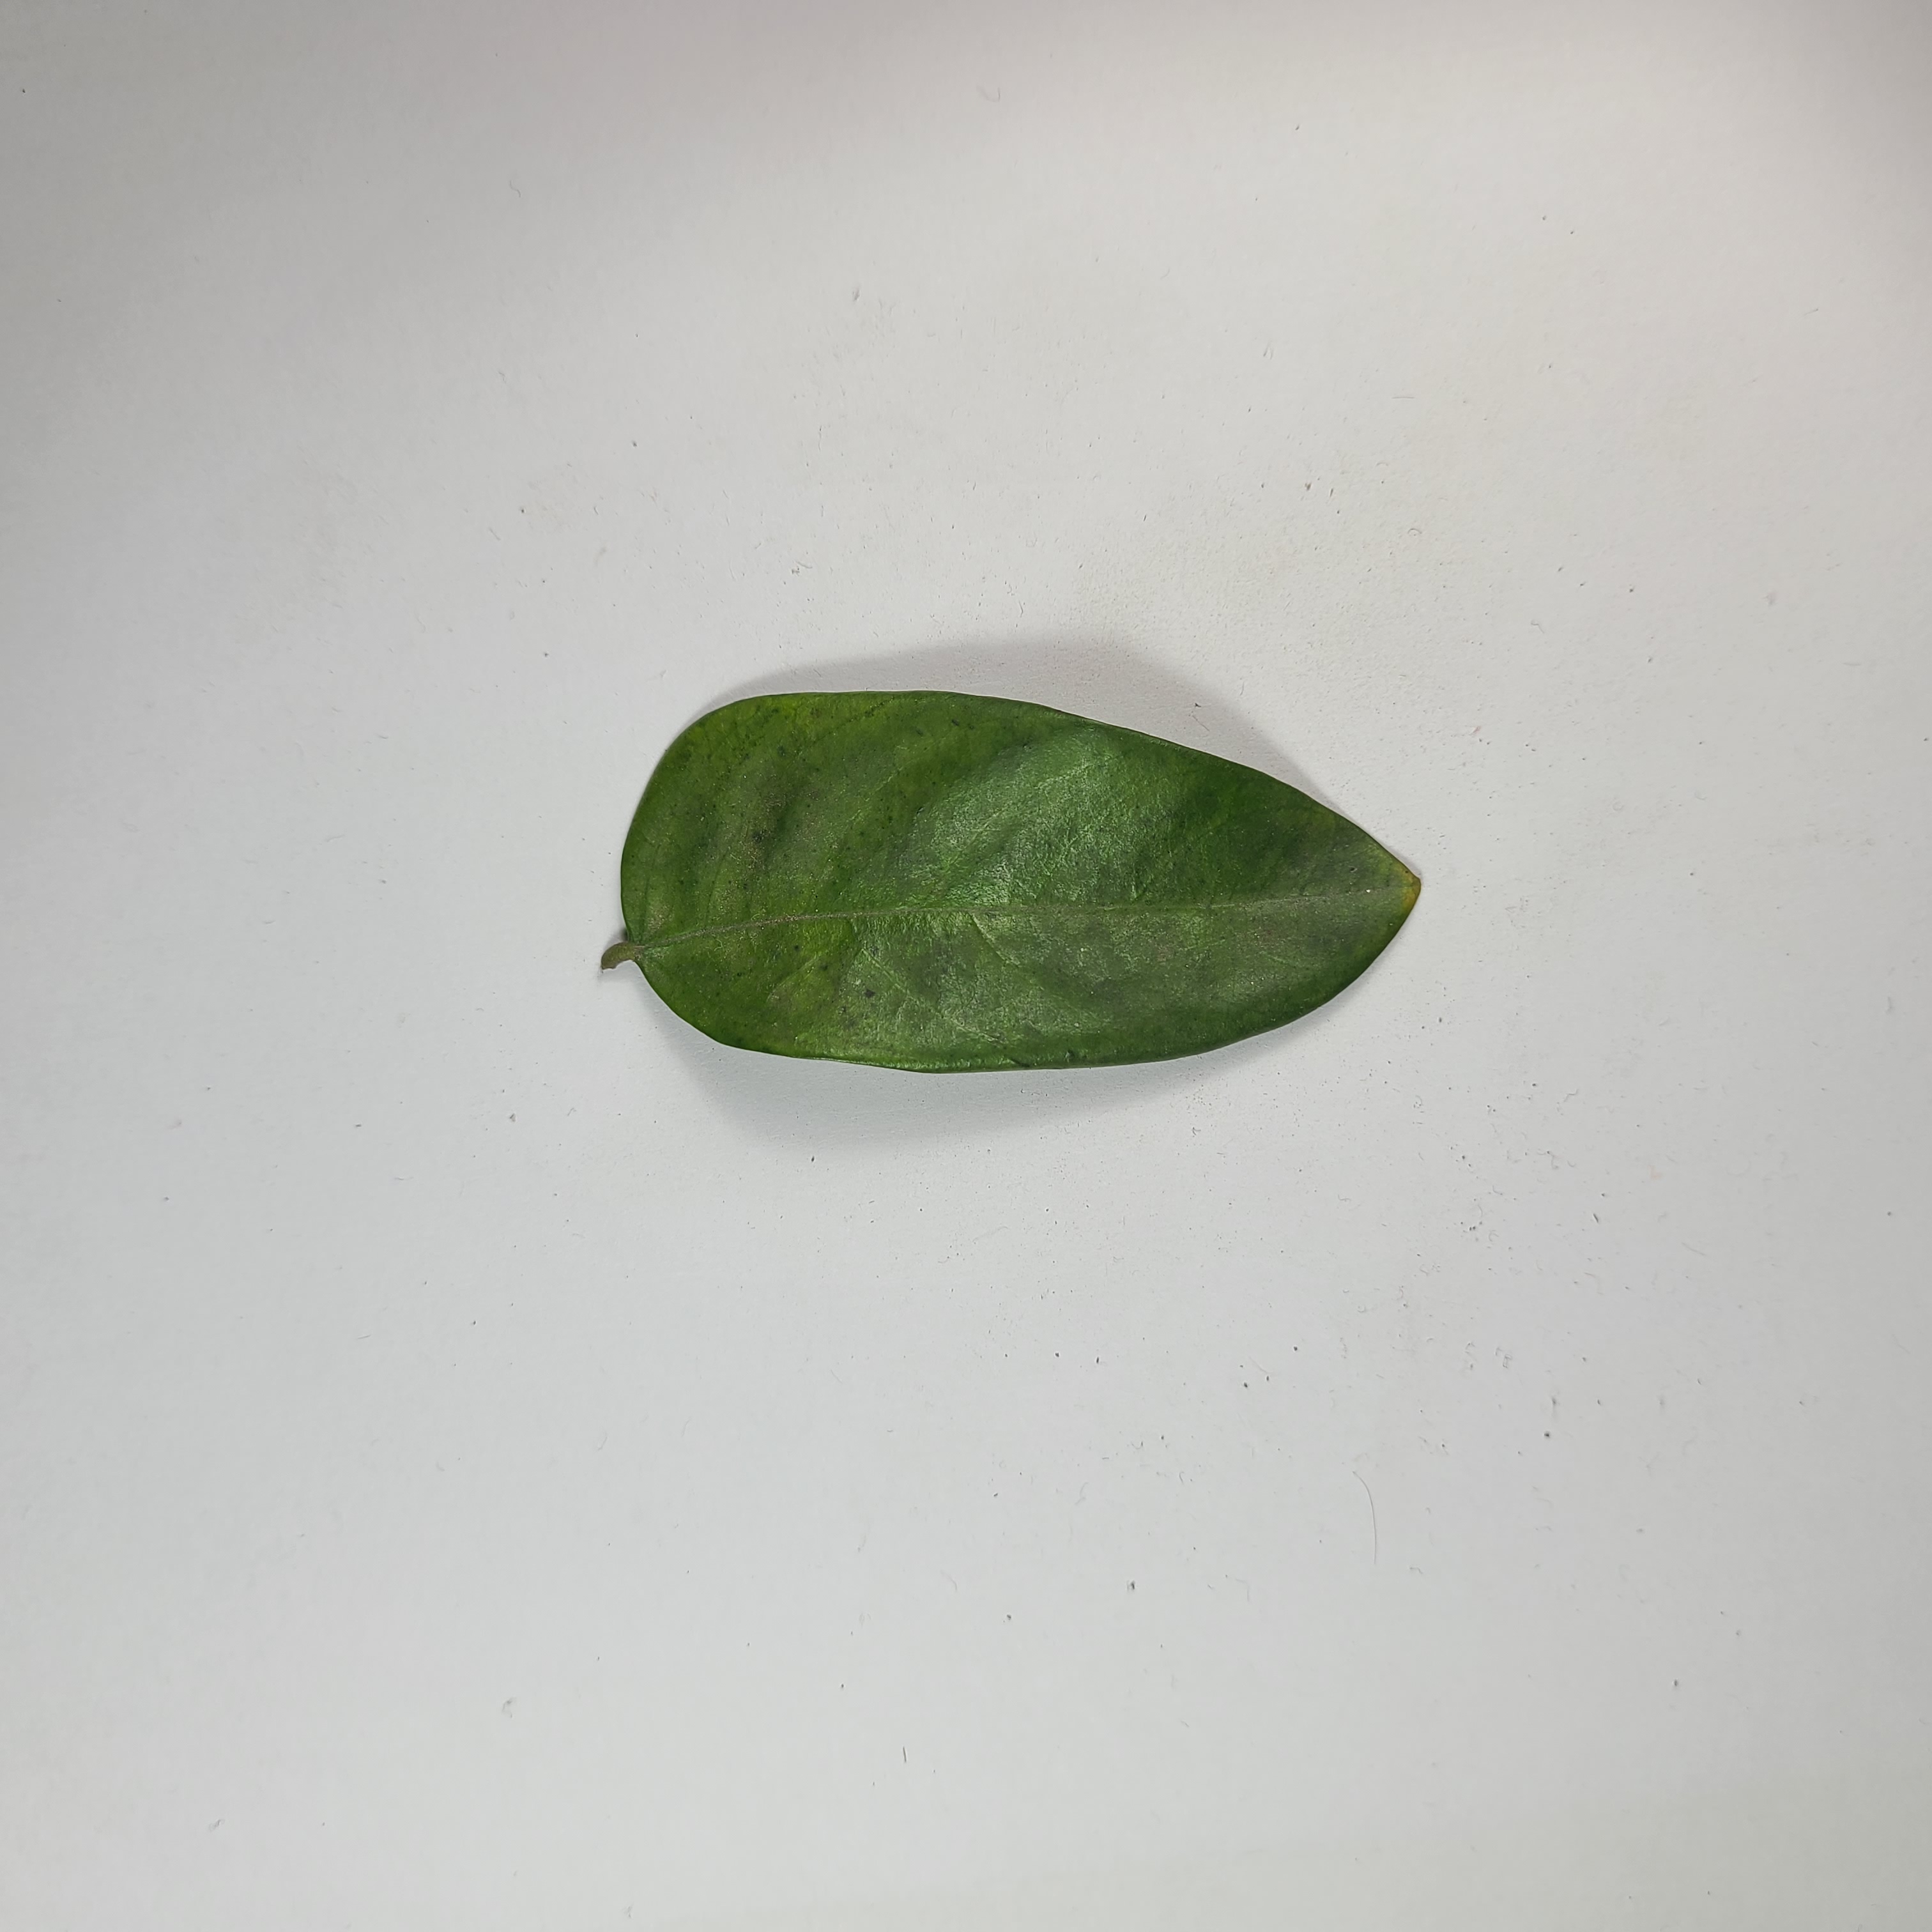
Label: Healthy Leaves